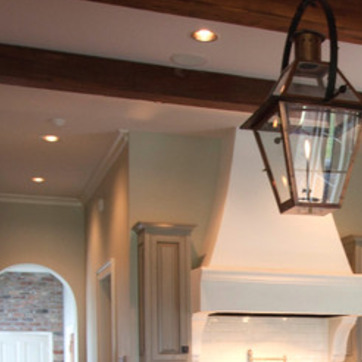
Material: painted